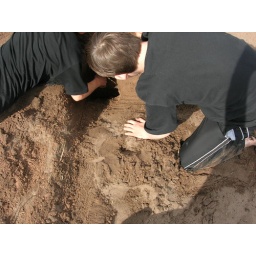
Chis and Joe dig a hole in the sand at the beach on Wisconsin Point on Lake Superior